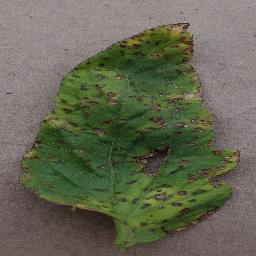
Label: Tomato___Bacterial_spot